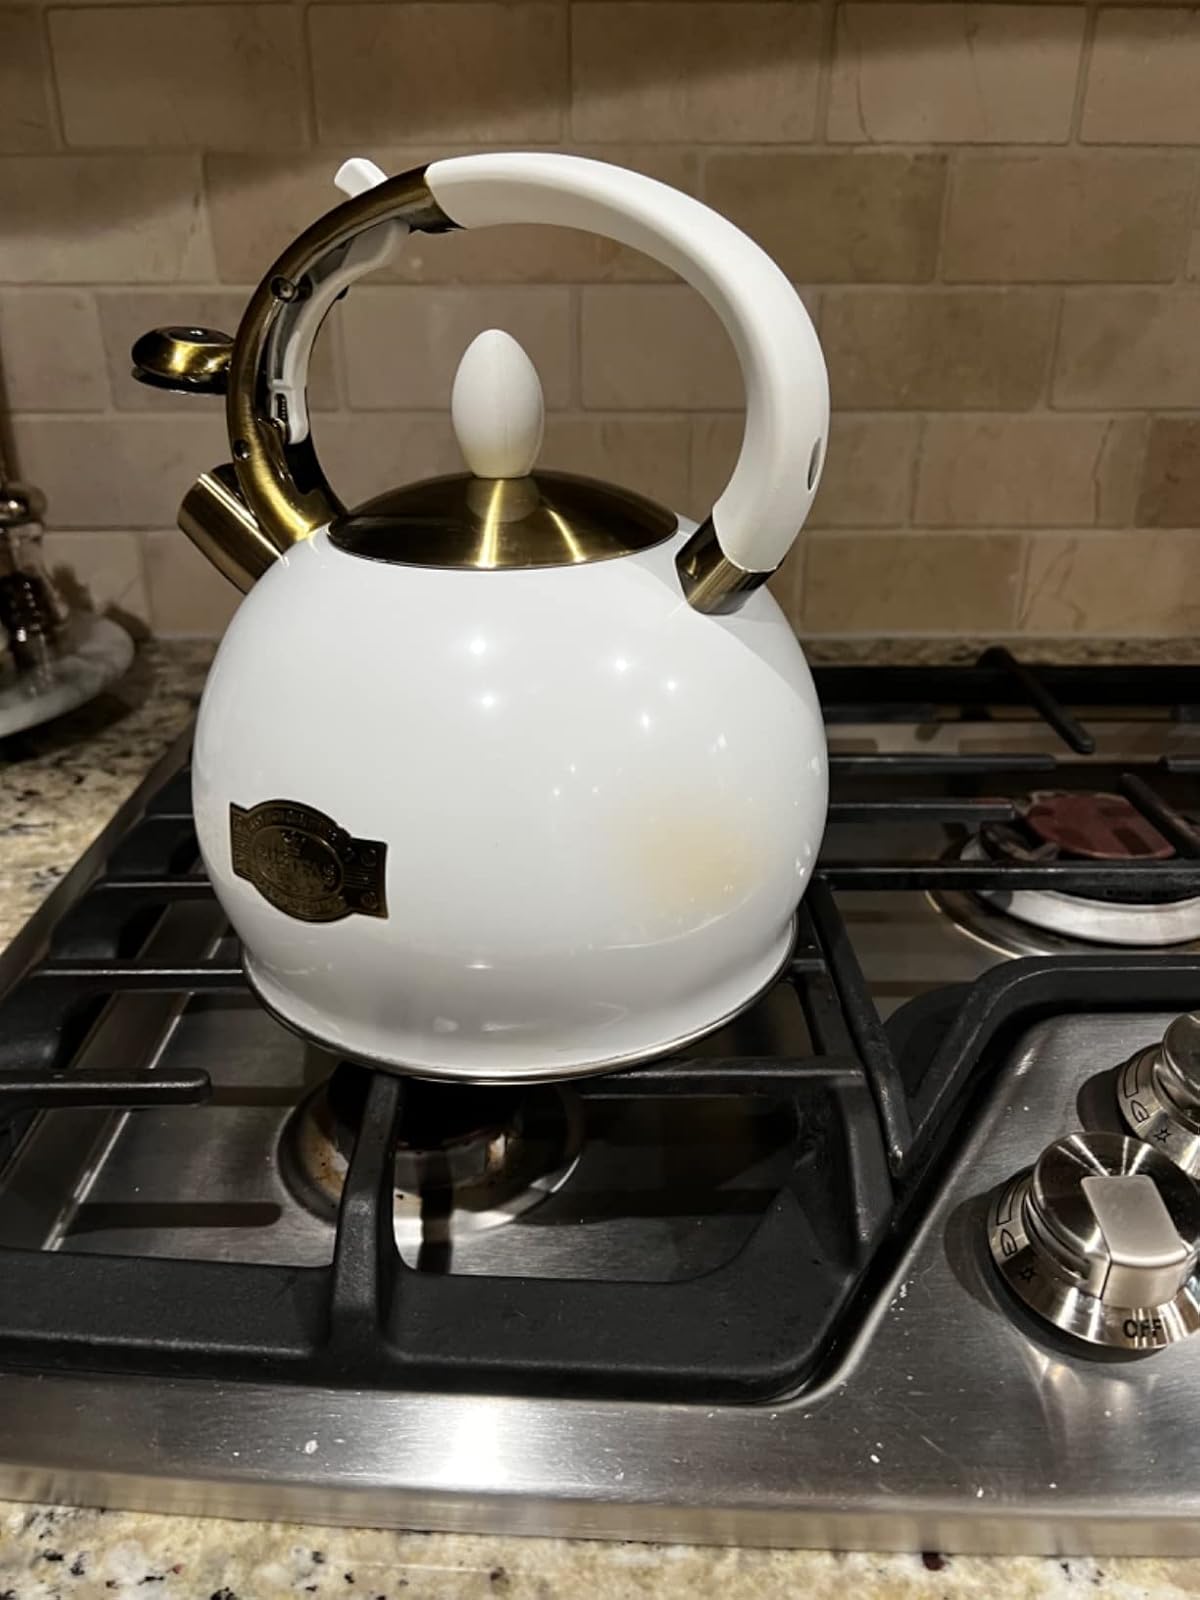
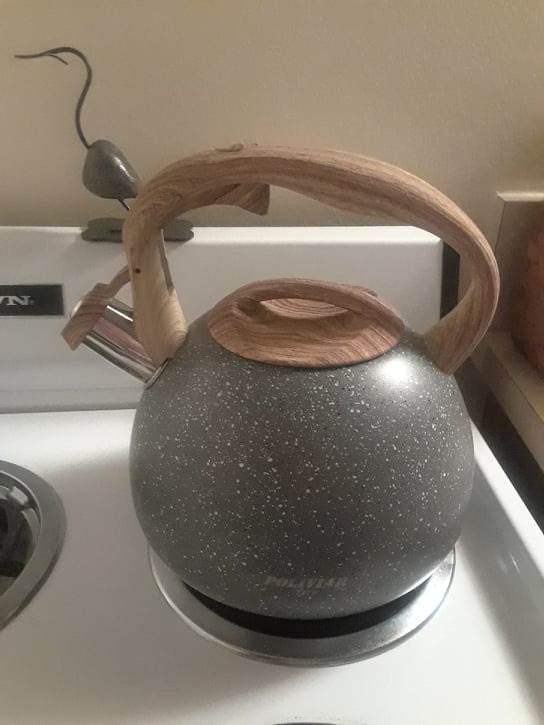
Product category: items_kettle
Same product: no